Sky position (RA, Dec in degrees): 1.664, -0.7505
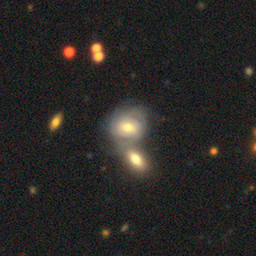
Galaxy morphology: Merging Galaxies